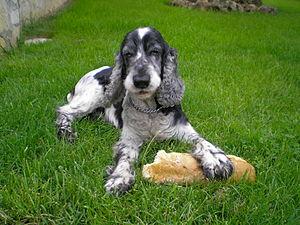
Le vieillissement chez le chien traite sous le rapport médical et clinique, de l'impact du vieillissement chez le chien domestique, ainsi que des questions découlant et l'espérance de vie.